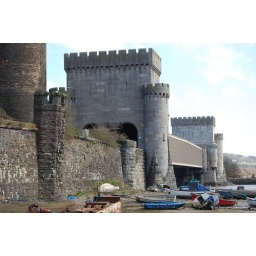
View along front of goods yard towards tubular bridge, from the Llanrwst road bridge over the creek looking east.